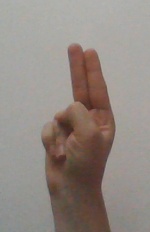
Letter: taa